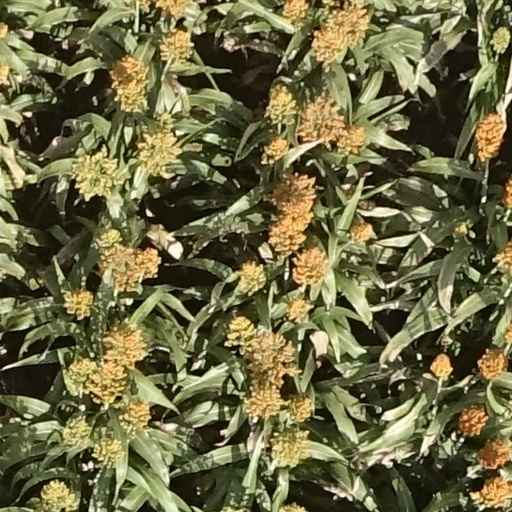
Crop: sorghum